Presbyterian Church (USA)

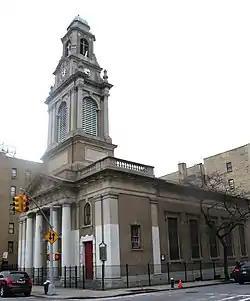
Fort Washington Presbyterian Church

The Presbyterian Church (USA) has a representative form of government, known as presbyterian polity, with four levels of government and administration, as outlined in the "Book of Order". The councils (governing bodies) are as follows: